U.S. Route 1 in Rhode Island

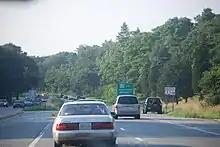
US 1/Route 138 concurrency

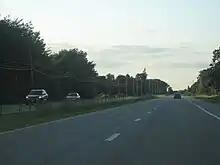
US 1 as a divided highway in North Kingstown

U.S. Route 1 (US 1) is a major north–south U.S. Route through the U.S. state of Rhode Island, specifically within the Providence metropolitan area. Staying close to the Atlantic Ocean and Narragansett Bay, it is a longer route than Interstate 95 (I-95), and many portions are a four-lane divided highway.